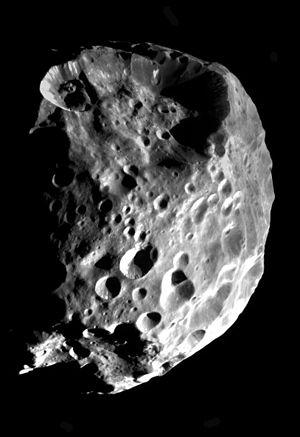
Mosaïque de deux images de Phoebé prises par la sonde Cassini.
Les satellites naturels de Saturne sont les corps naturellement en orbite autour de la planète Saturne. À l'heure actuelle, quatre-vingt-deux de ces entités ont été observées, auxquels on peut ajouter plus de cent cinquante hélices dans les anneaux suspectées d'être causées par des lunes mineures non observées directement. Parmi les quatre-vingt-deux premiers satellites, l'existence de cinquante-trois est suffisamment confirmée pour qu'ils soient nommés individuellement alors que les vingt-neuf autres n'ont encore qu'une désignation temporaire. L'existence de trois satellites supplémentaires est particulièrement remise en question. Les satellites de Saturne ont des tailles très variées. Il existe de petites lunes de moins d'un kilomètre de diamètre, mais aussi Titan, plus grand que la planète Mercure. Parmi les satellites recensés, treize ont un diamètre de plus de cinquante kilomètres.
Phœbé est une lune de Saturne, découverte en 1899 par William Henry Pickering.
Dans le Système solaire, 184 satellites naturels ont été mises en évidence comme orbitant autour d'une planète ou d'une planète naine. On en dénombre près de 345 autour de planètes mineures et des découvertes sont annoncées régulièrement. Parmi ces satellites, seuls 19 ont une masse suffisante pour avoir acquis une forme sphéroïdale sous l'effet de leur propre gravité.